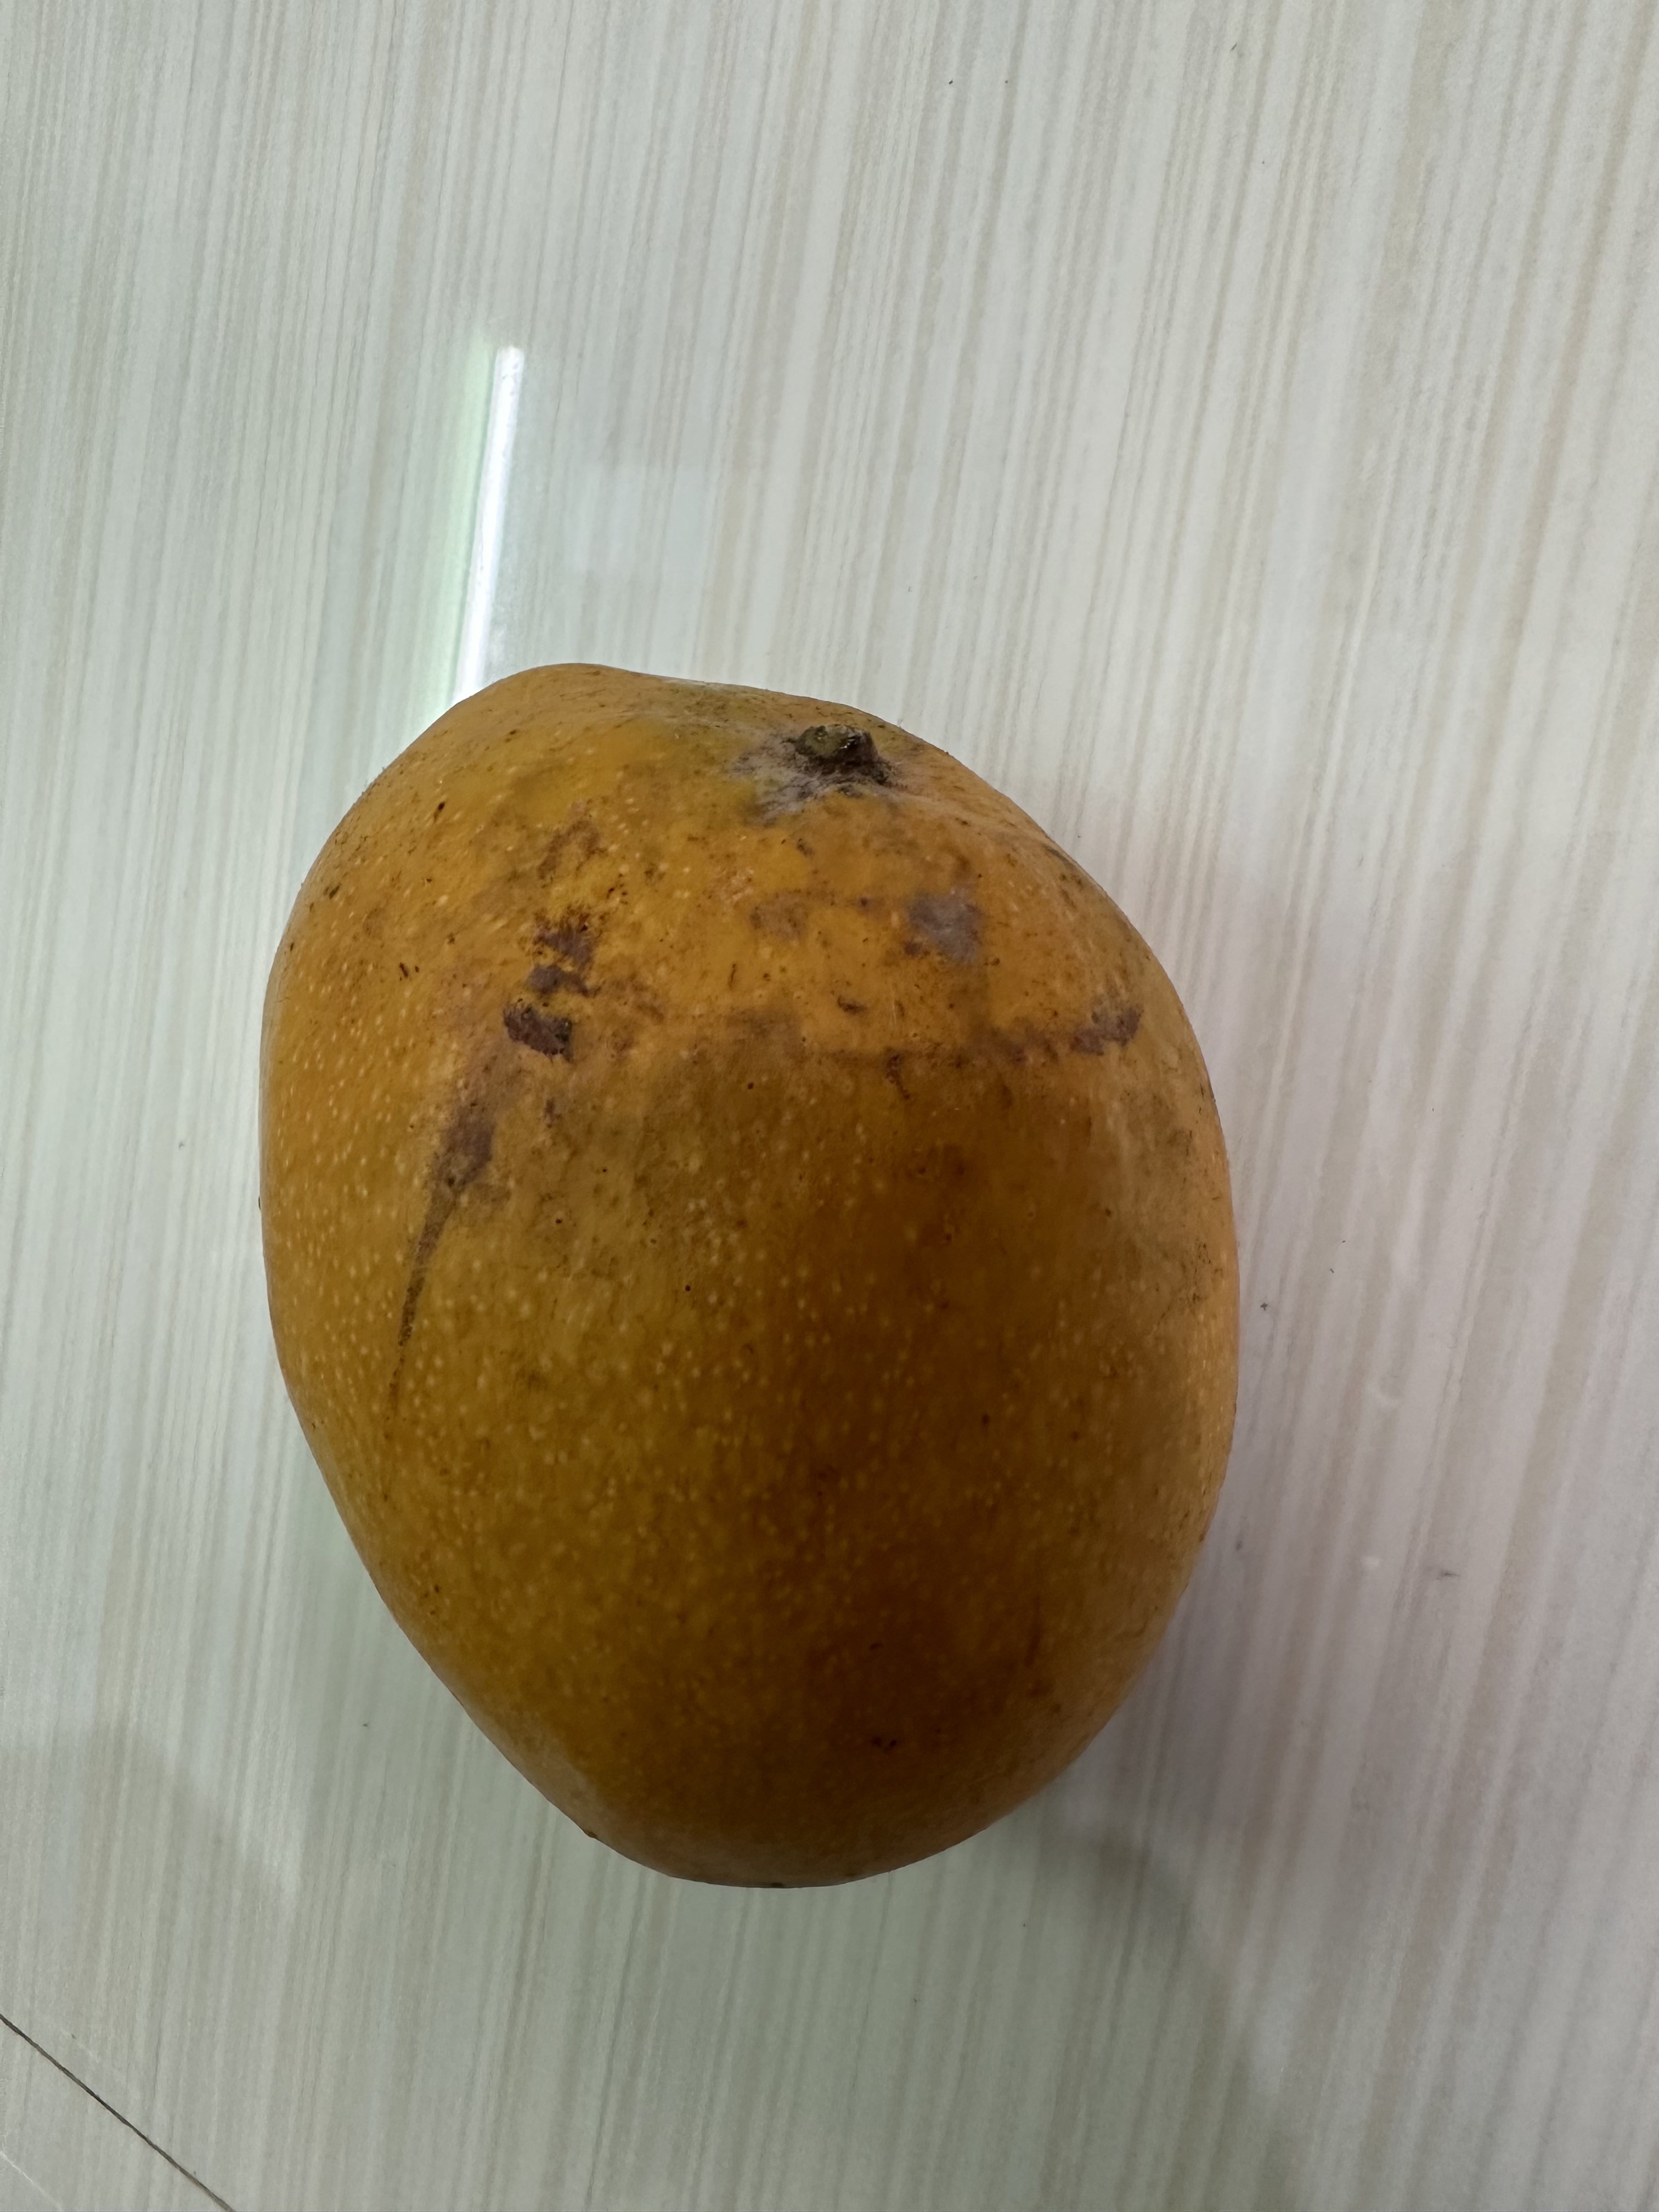
Mango variety: Bari-4